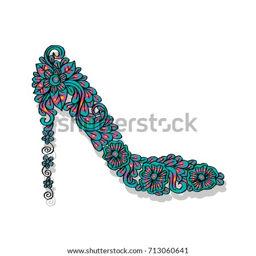
shoes on a high heel decorated with floral .